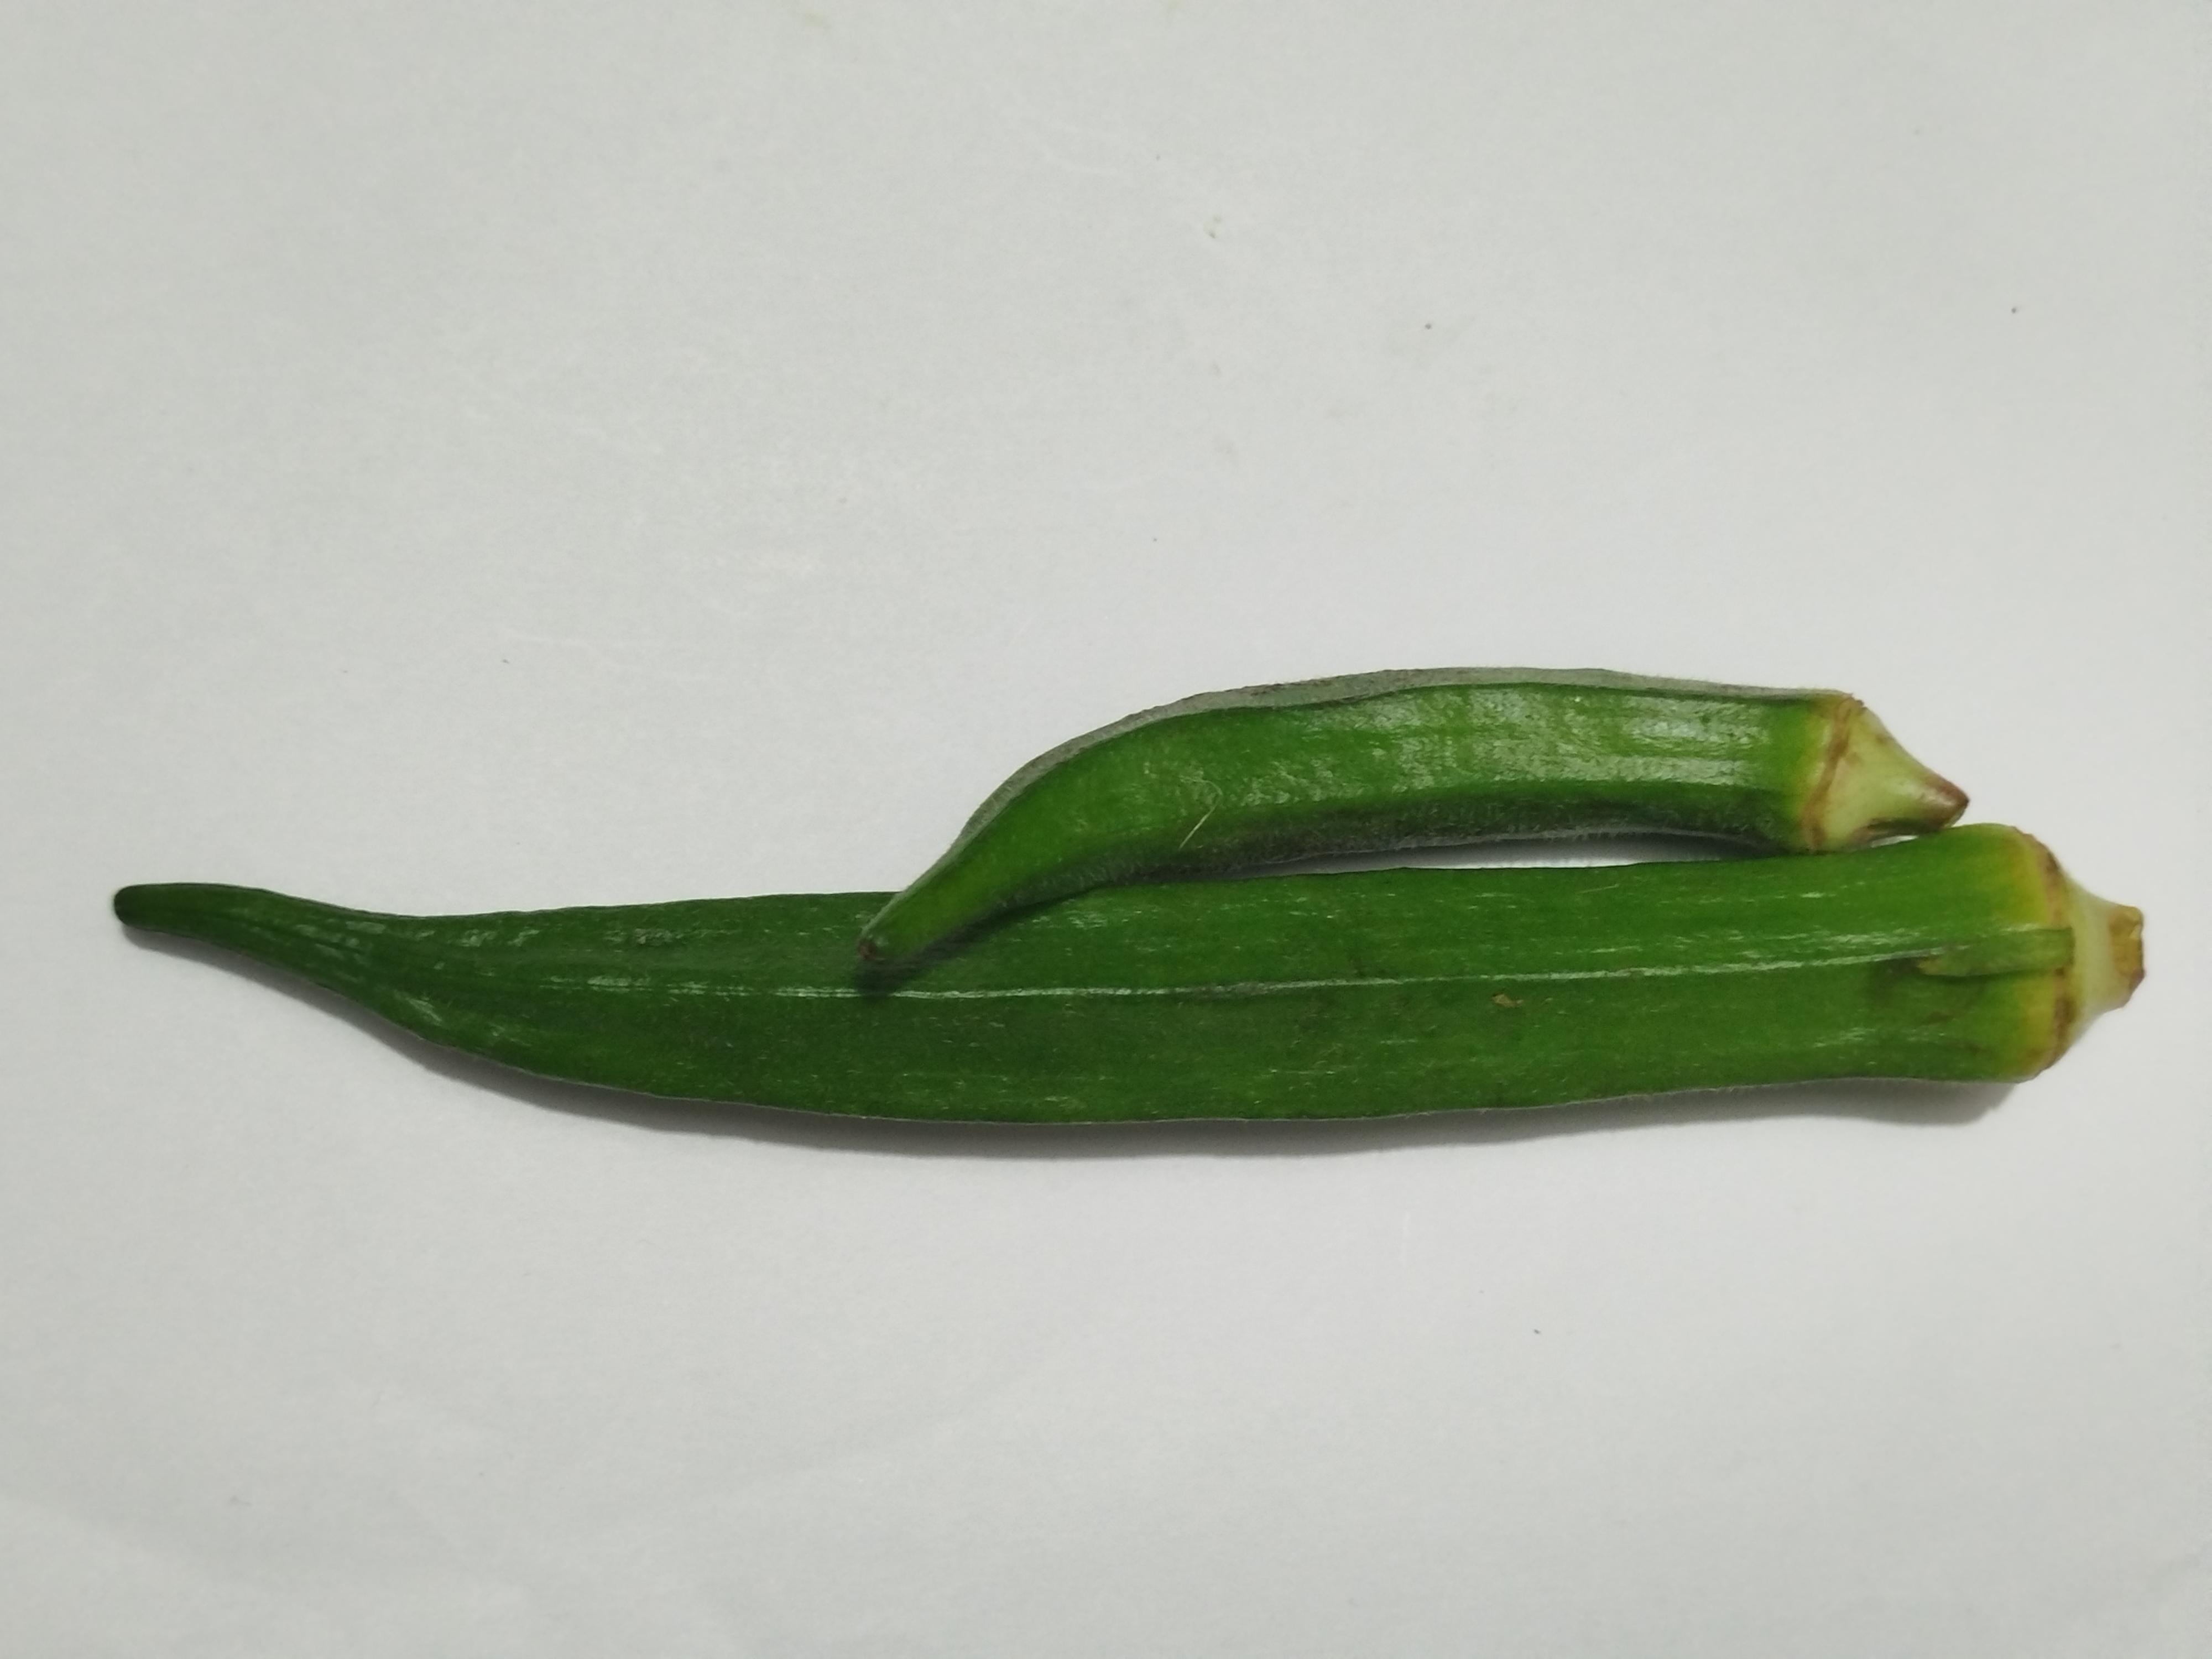
Label: Ladies finger